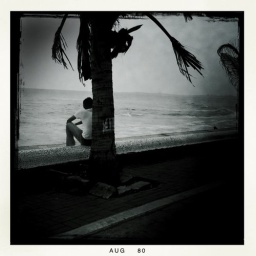
staring out into the ocean from marine drive in mumbaitaken while driving past him in a car